Barbie

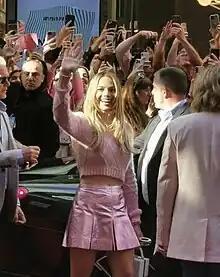
Margot Robbie at the 2023 "Barbie" premiere in Sydney, Australia

Since 1984, in response to a rise of digital and interactive media and a gradual decline in toys and doll sales at that time, Barbie has been featured in an eponymous media franchise beginning with the release of two eponymous video games, one that year and another in 1991 and two syndicated television specials released in 1987; "" and . She then began to appear as a virtual actress in a series of direct-to-video animated feature films with "Barbie in the Nutcracker" in 2001, which were also broadcast on Nickelodeon in the United States as promotional specials until 2017. Since 2017, the film series were revamped as streaming television films, branded as animated "specials" and released through streaming media services, primarily on Netflix.